Hofstadter's butterfly

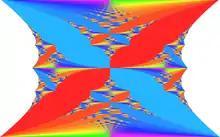
Hofstadter's butterfly phase diagram at zero temperature. The horizontal axis indicates electron density, starting with no electrons from the left. The vertical axis indicates the strength of the magnetic flux, starting from zero at the bottom, the pattern repeats periodically for higher fields. The colors represent the Chern numbers of the gaps in the spectrum, also known as the TKNN (Thouless, Kohmoto, Nightingale and Nijs) integers. Blueish cold colors indicate negative Chern numbers, warm red colors indicate positive Chern numbers, white indicates zero.

Due to the cosine function's properties, the pattern is periodic on formula_32 with period 1 (it repeats for each quantum flux per unit cell). The graph in the region of formula_40 between 0 and 1 has reflection symmetry in the lines formula_41 and formula_42. Note that formula_1 is necessarily bounded between -4 and 4.